Whitburn, Tyne and Wear

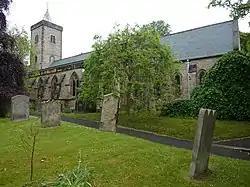

Whitburn is recorded in the Boldon Book of 1183 as "Whitberne" and was listed alongside Cleadon. The combined land area of Cleadon and Whitburn was approximately , suggesting that the settlements were well-established by the time of the Boldon Book. The entry in the Boldon Book mentions a "John of Whitburn" who "holds 40 acres and 1 toft and returns 8s and goes on missions for the Bishop." The use of the word "cornage", an old form of taxation pre-dating the Anglo-Saxon period, further suggests that Whitburn was among the oldest of settlements in the area. In 1183, Whitburn and Boldon formed part of the bishop's estates and much of the surrounding land belonged to the Prior of Durham Cathedral. 200 years after the Boldon Book, the Bishop of Durham (Thomas Hatfield) commissioned the Hatfield Survey. Cleadon and Whitburn are again listed together as a single parish with two townships. The survey also mentions Whitburn Windmill.